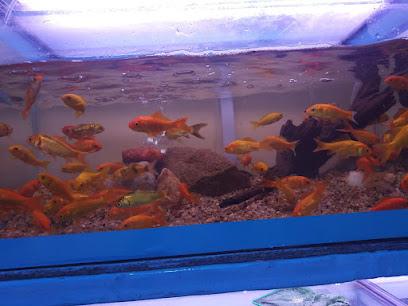
Hii ni tanki la samaki lenye samaki wengi wa dhahabu wanaonekana kama aina ya comet samaki hao wana rangi ya machungwa iliyokolea na wanatofautiana kwa ukubwa wanaonekana kuogelea kwa huru ndani ya maji safi.